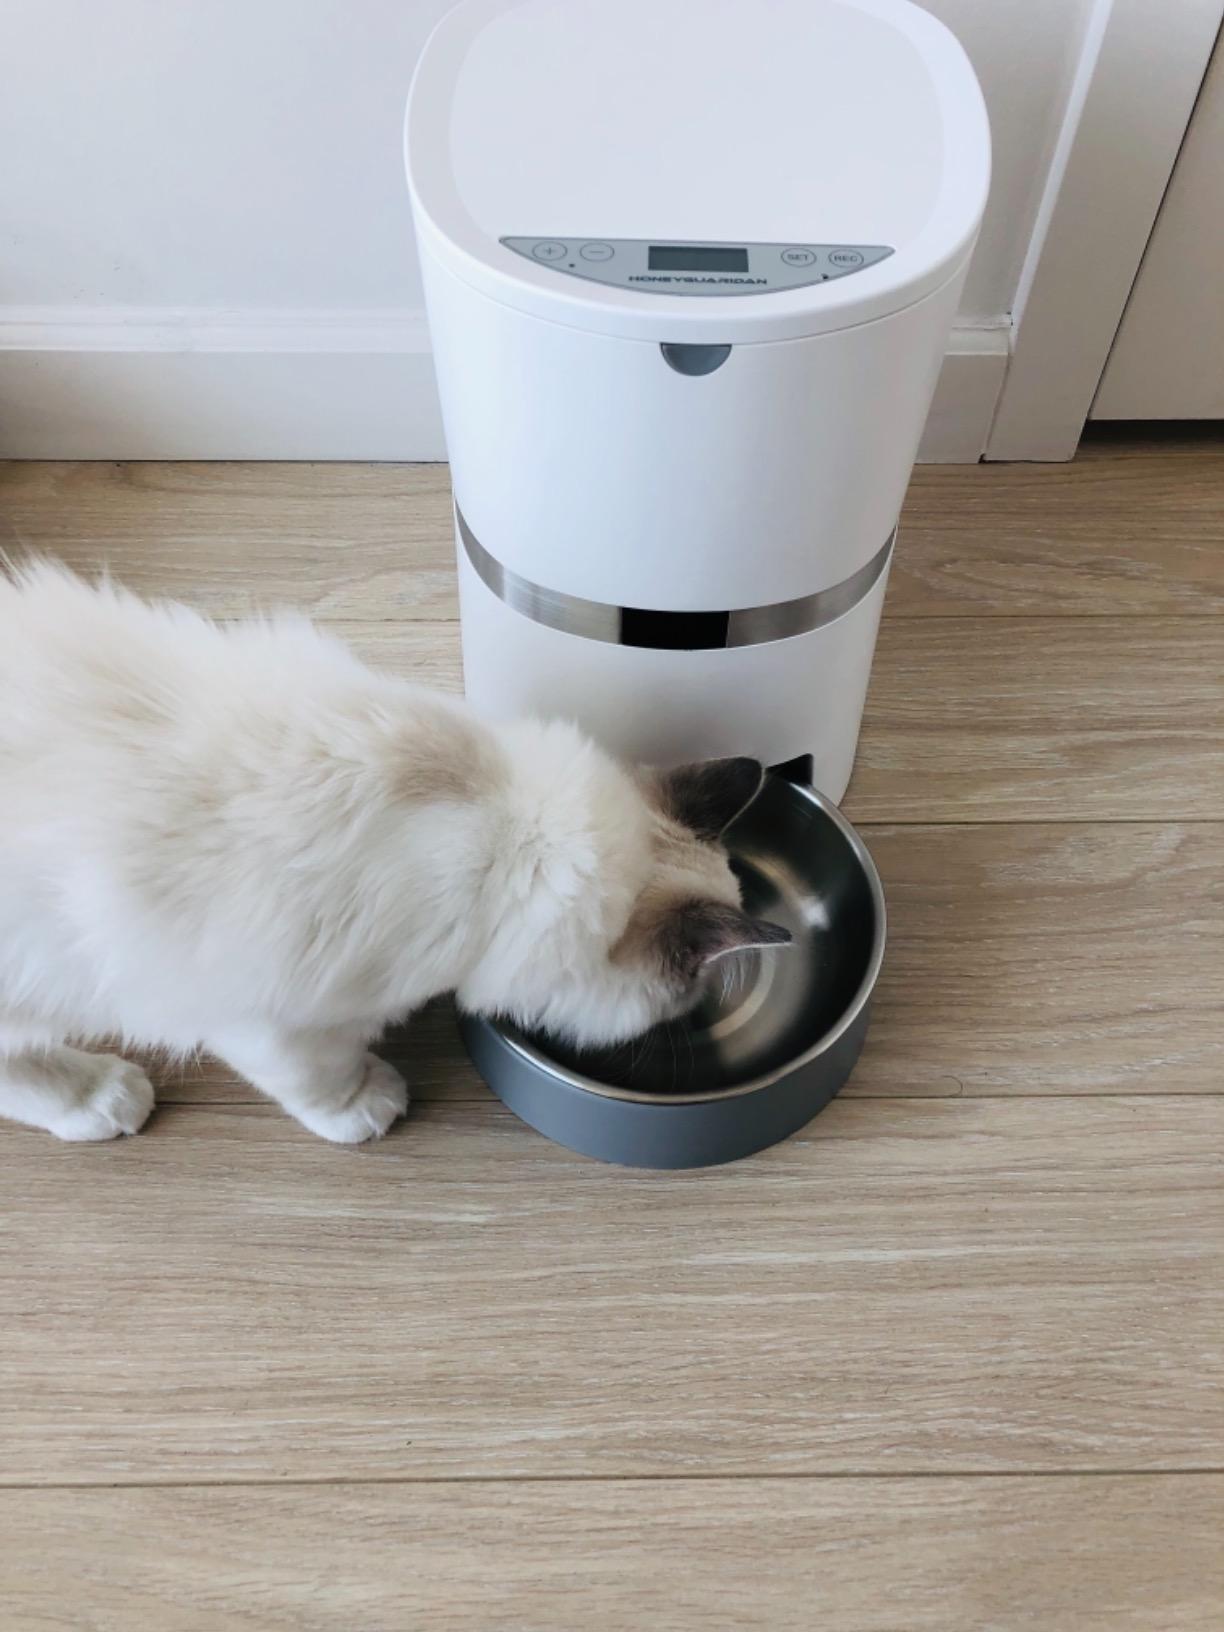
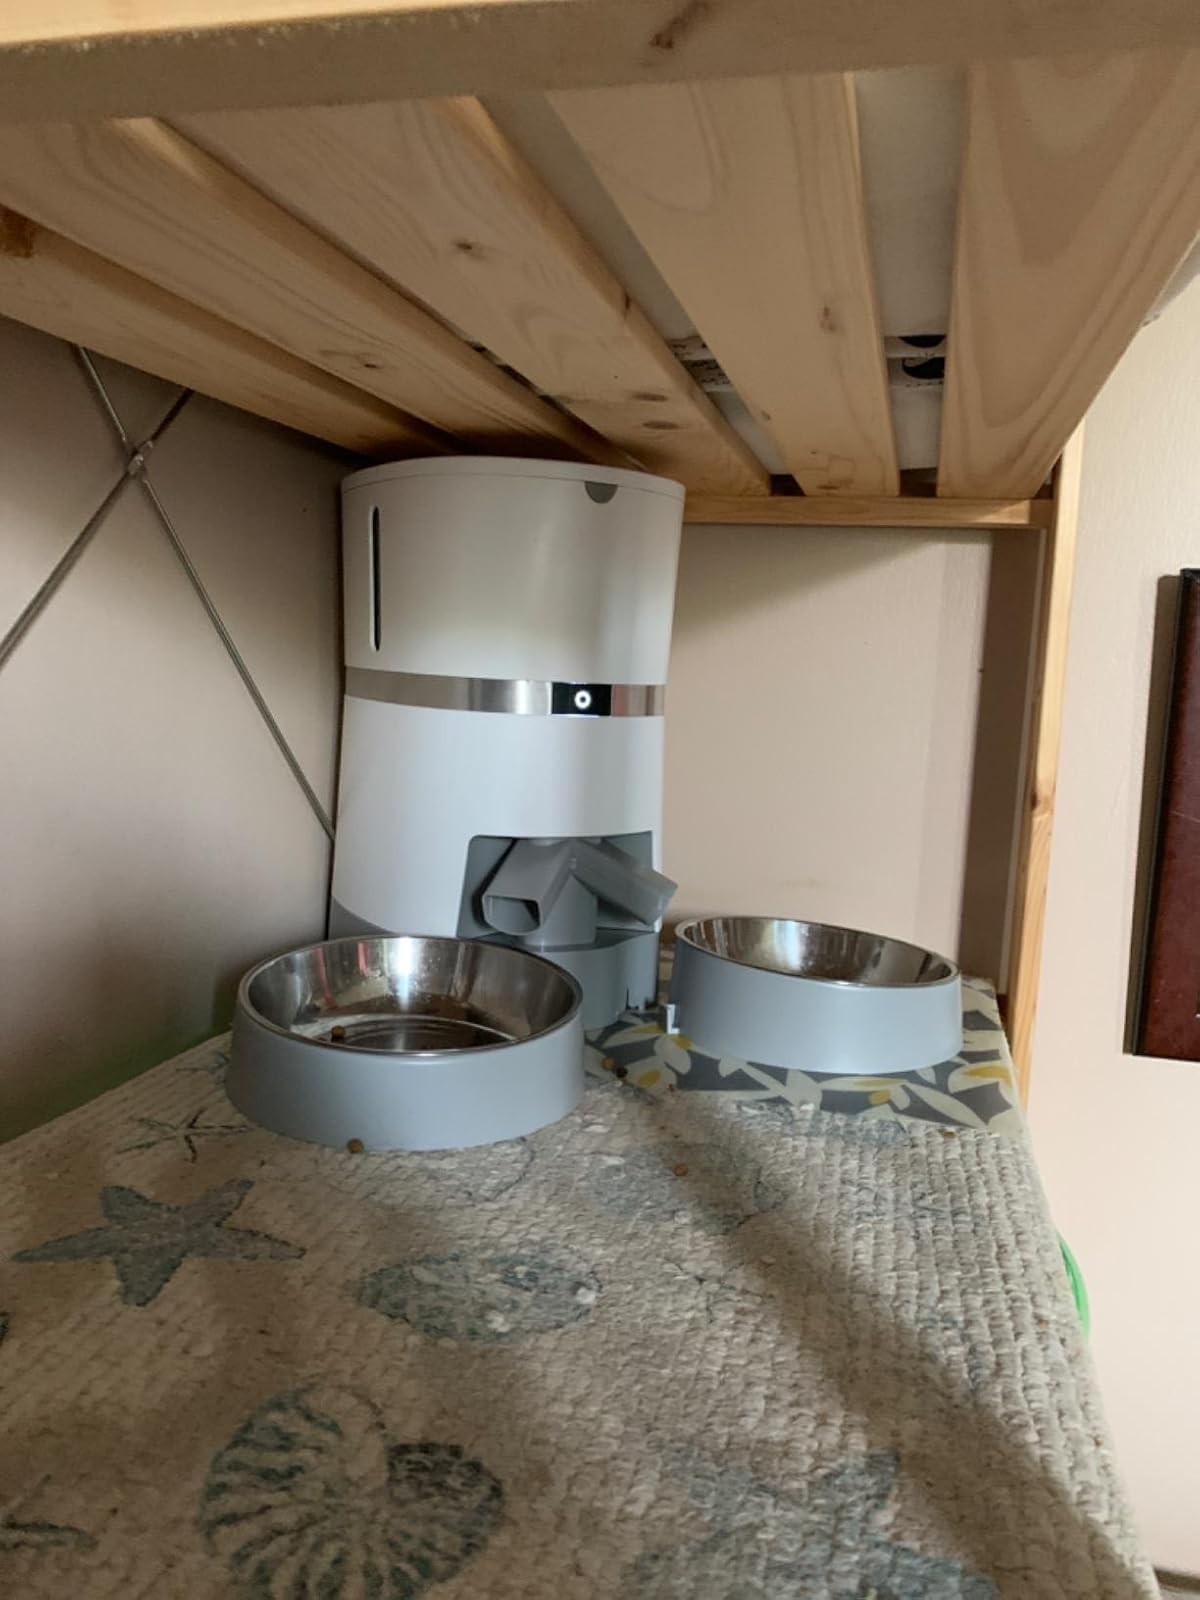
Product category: items_feeder
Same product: no